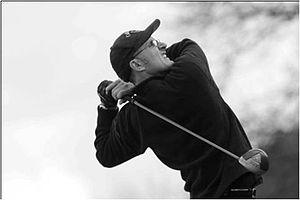
T.Godineau